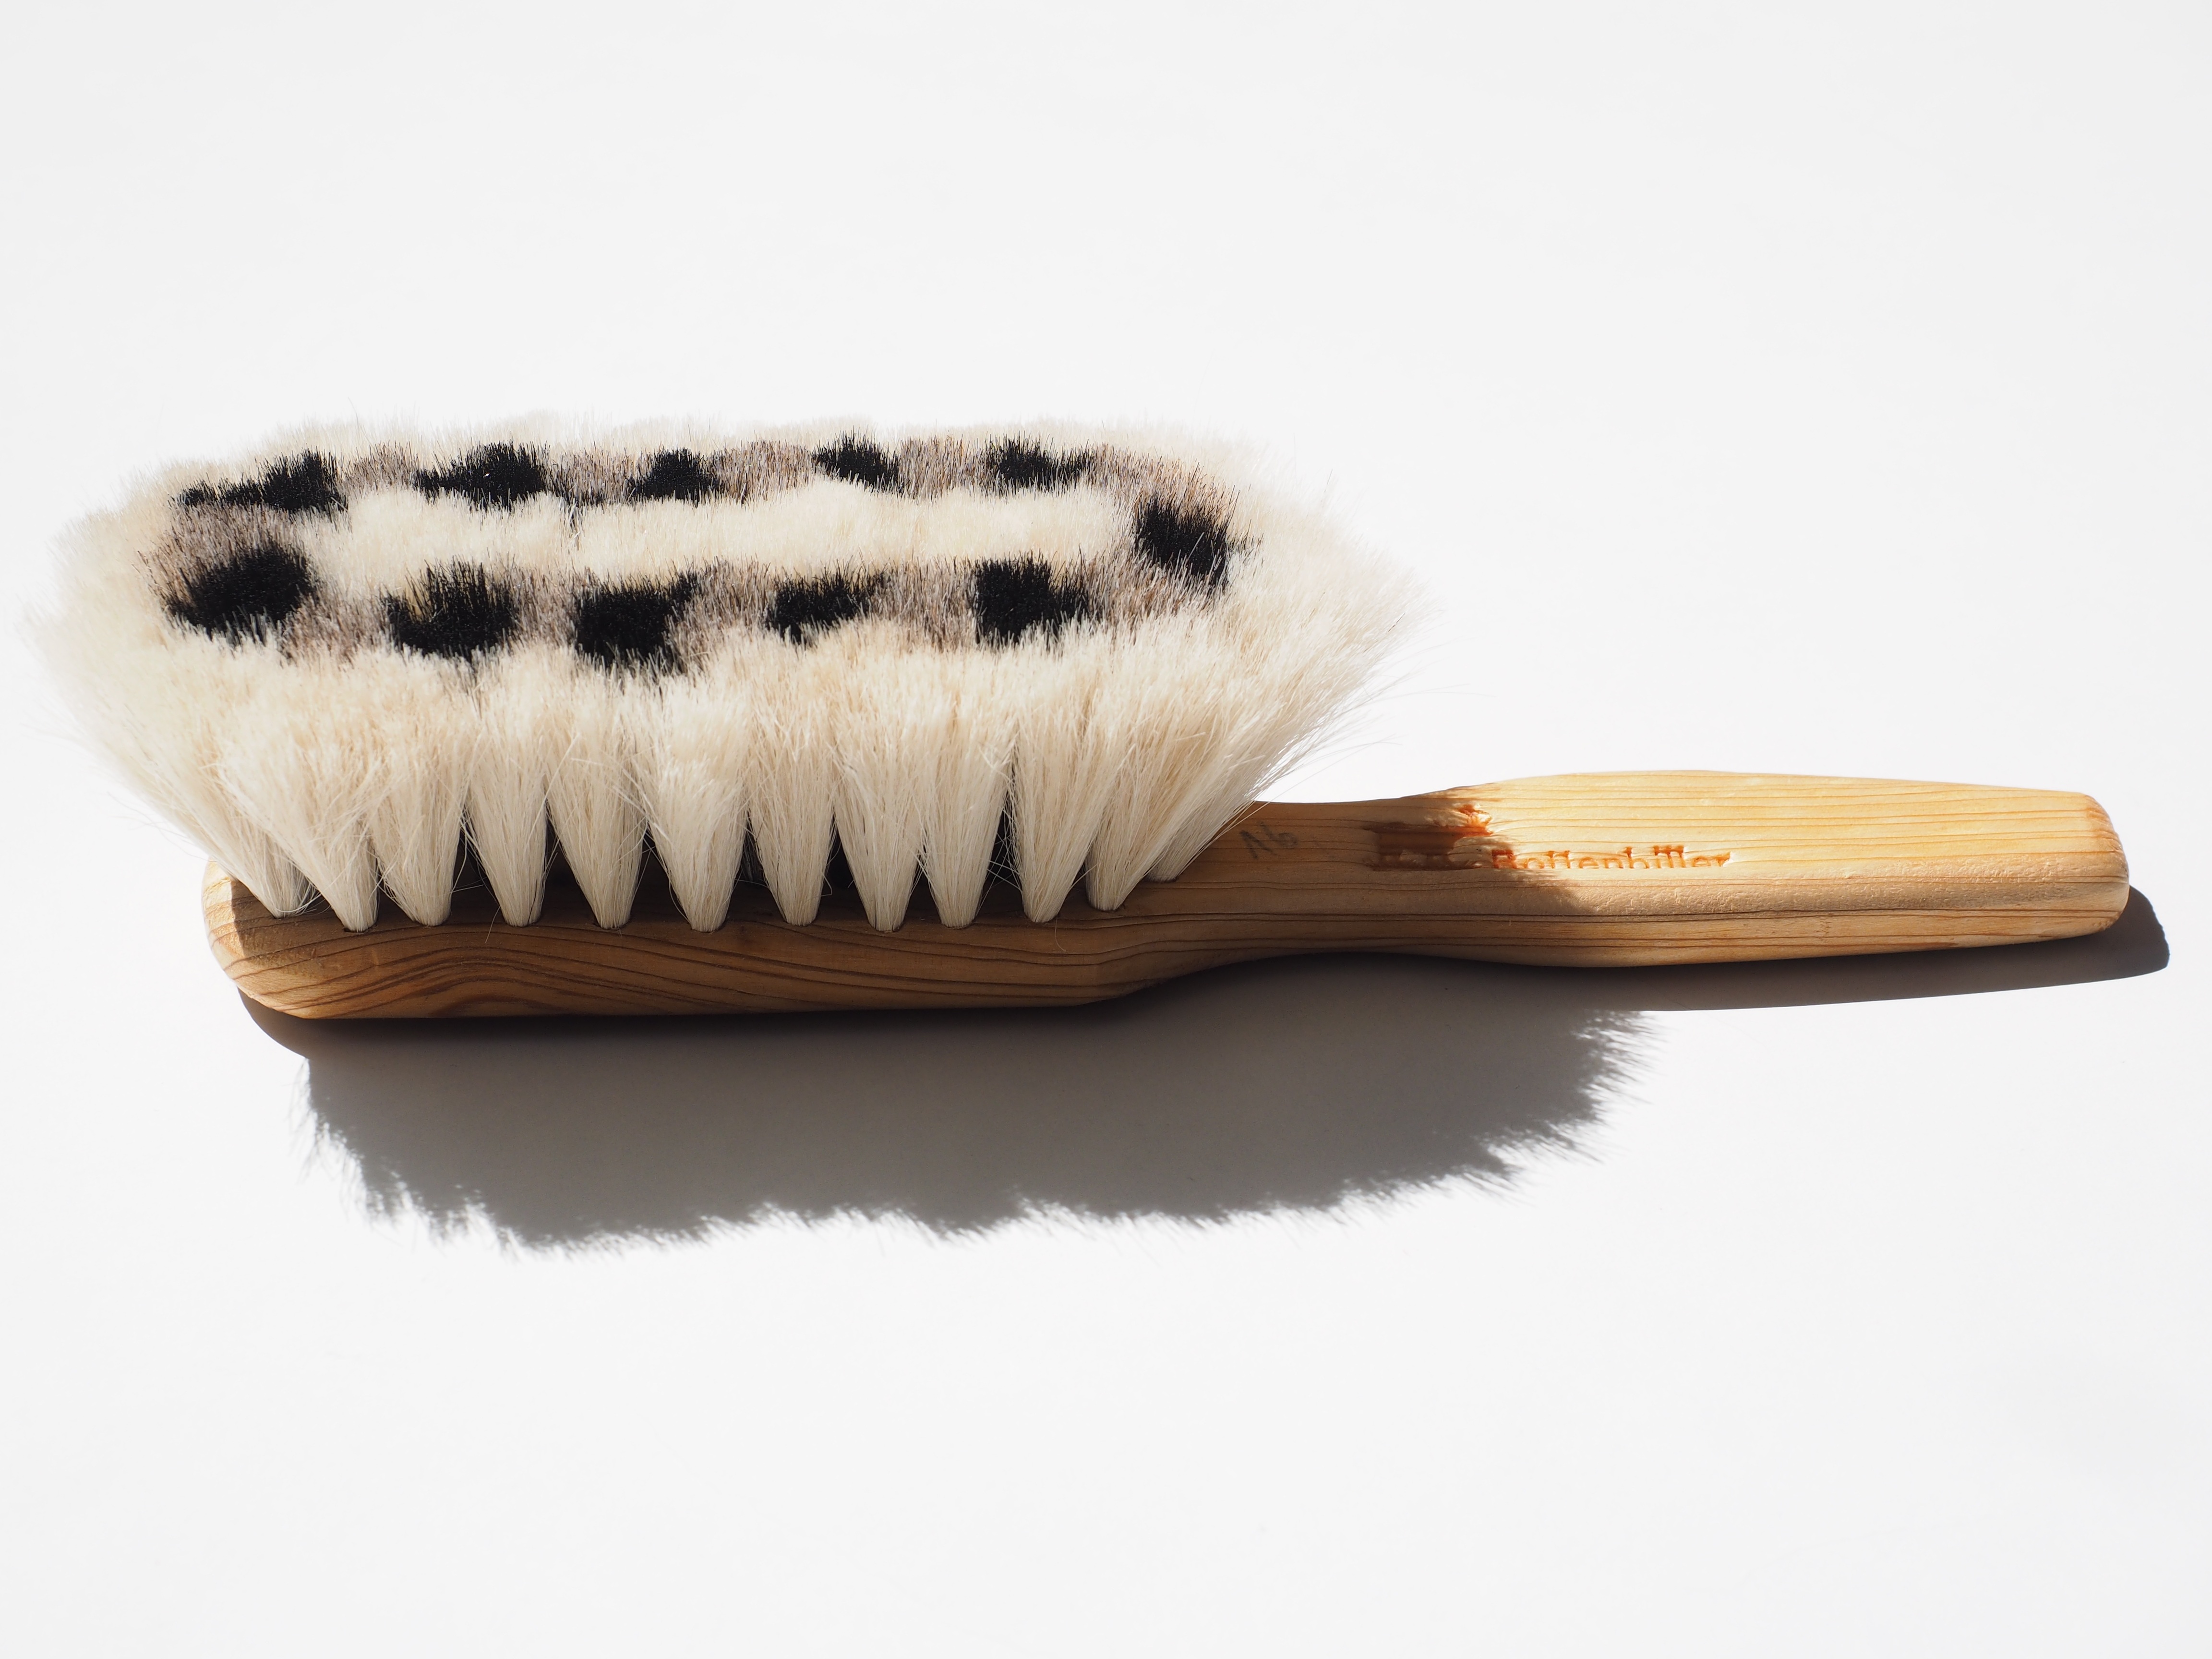
brush, tool, clean, wipe, tooth, make clean, feather duster, goat hair brush